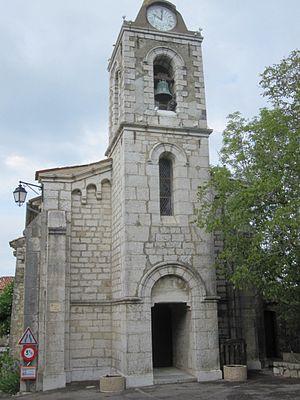
Église de La Bastide (Var) France
La Bastide est une commune française située dans le département du Var, en région Provence-Alpes-Côte d'Azur.